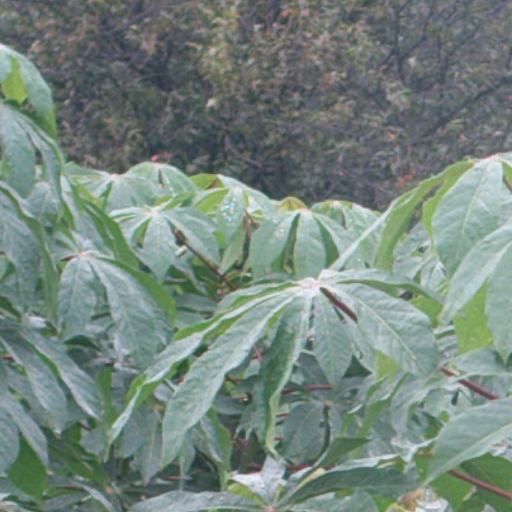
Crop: cassava